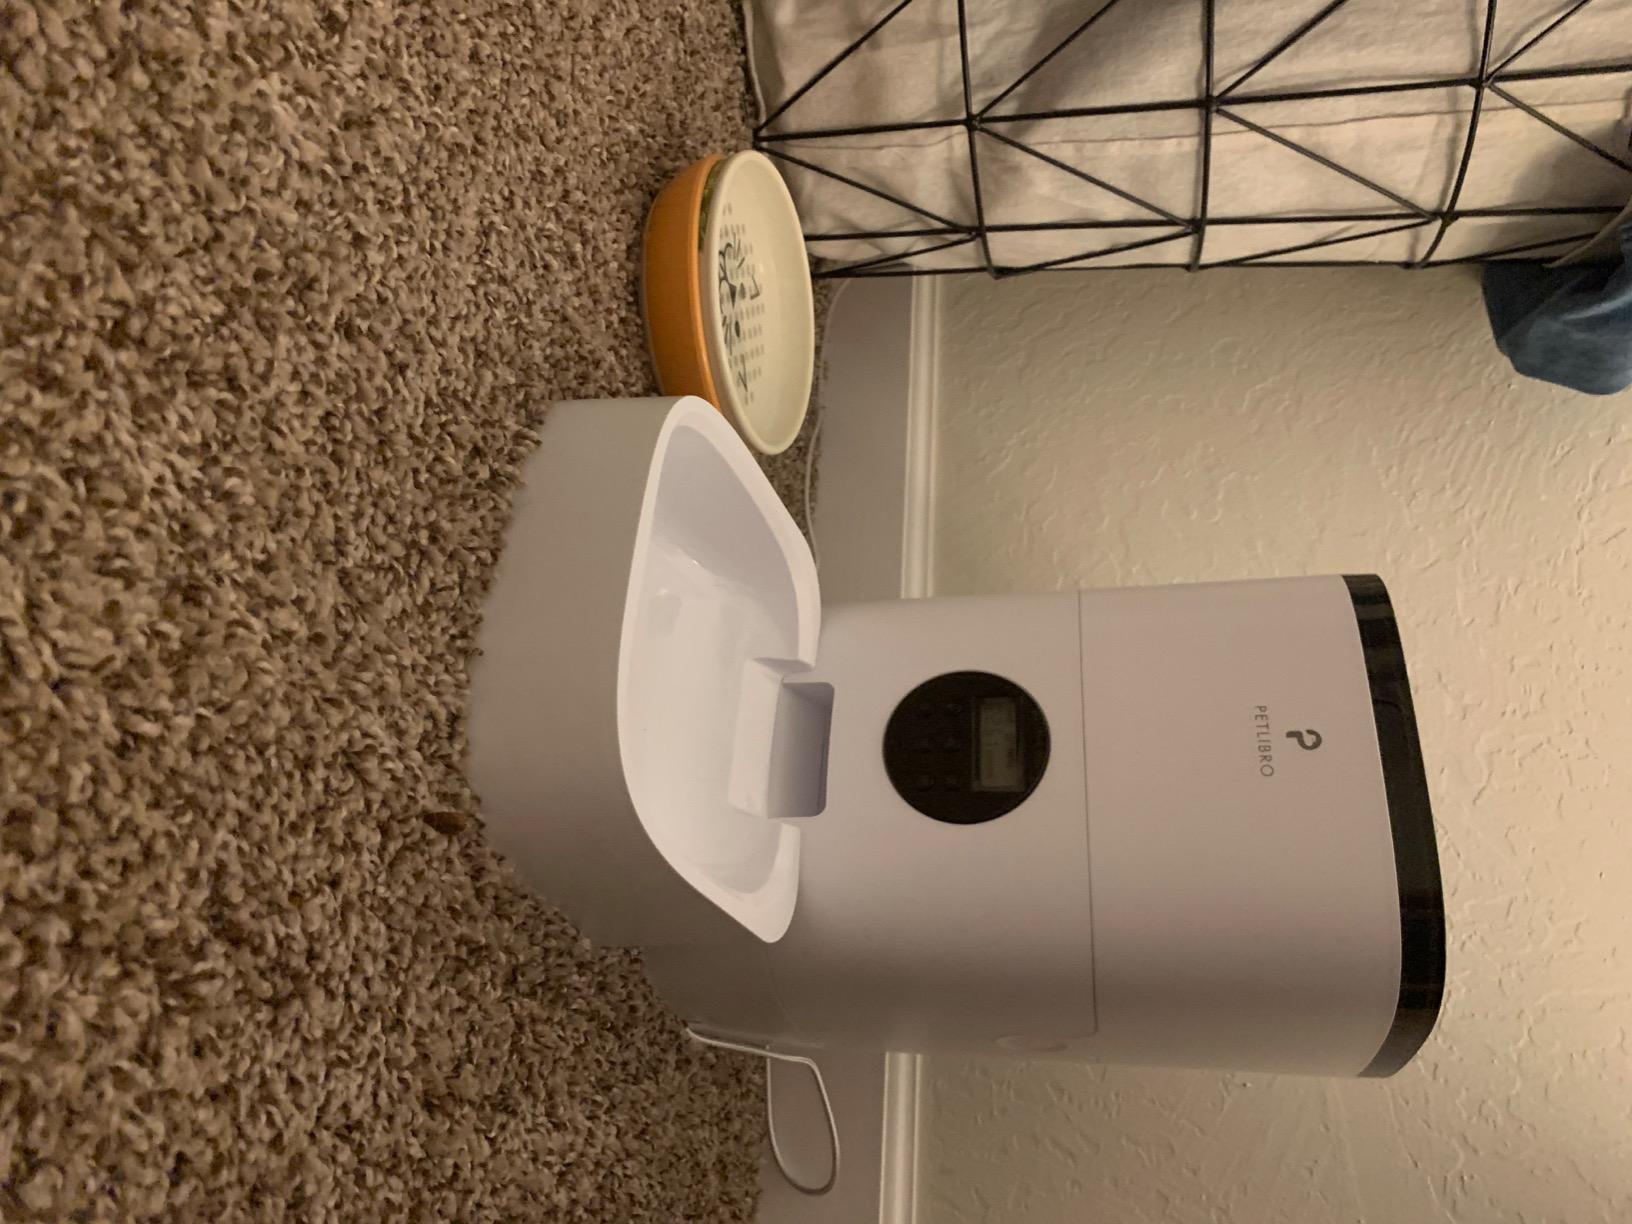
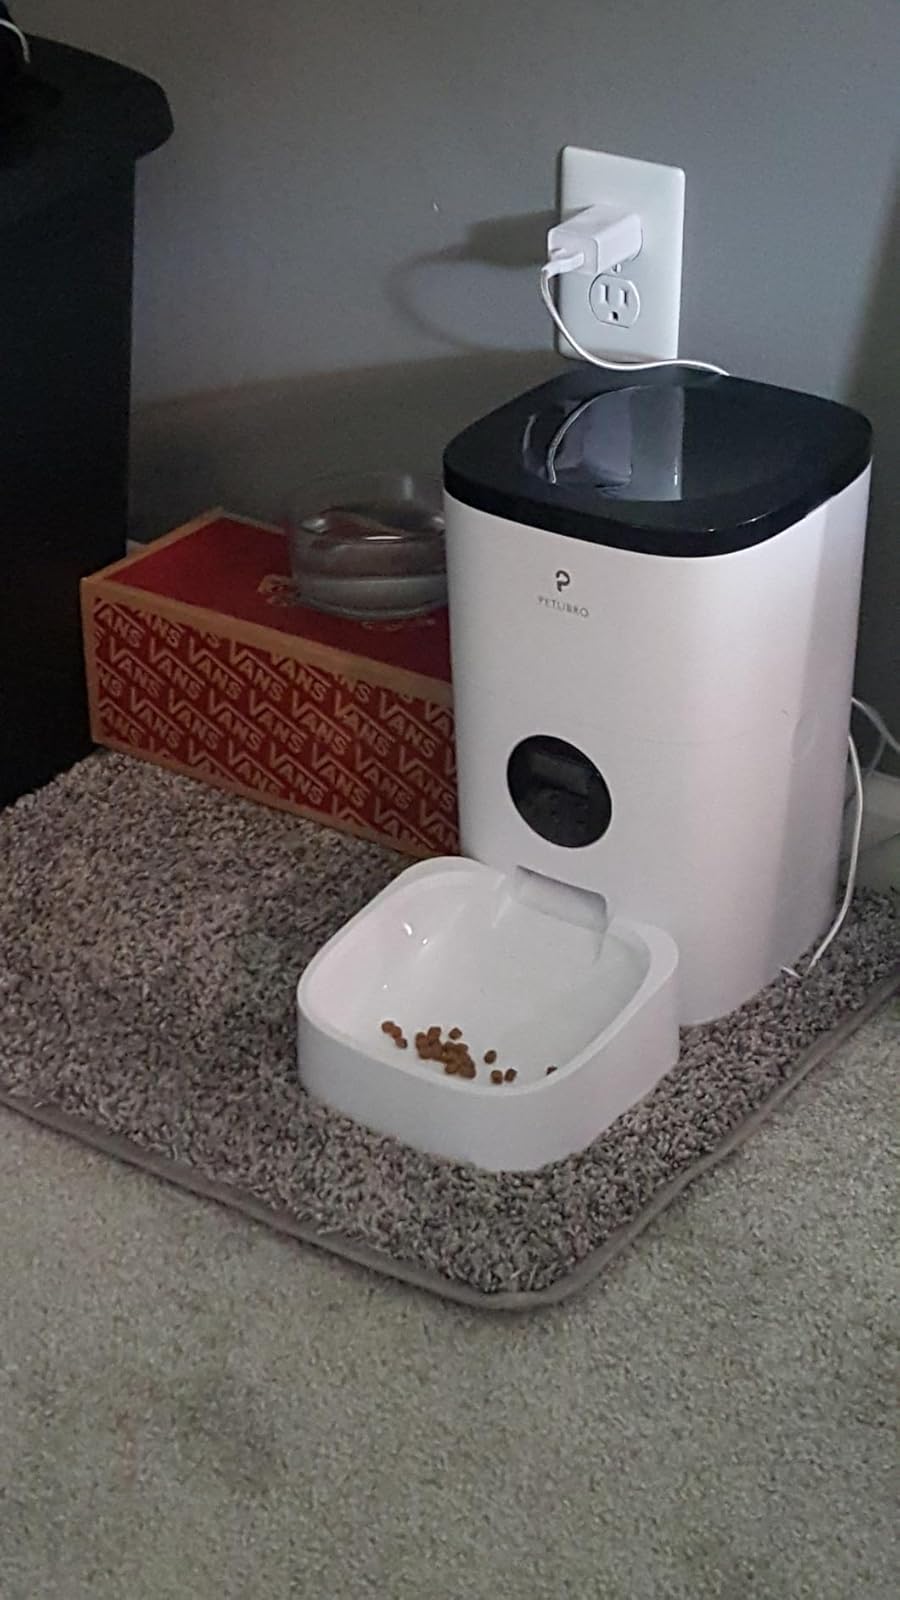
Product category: items_feeder
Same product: yes